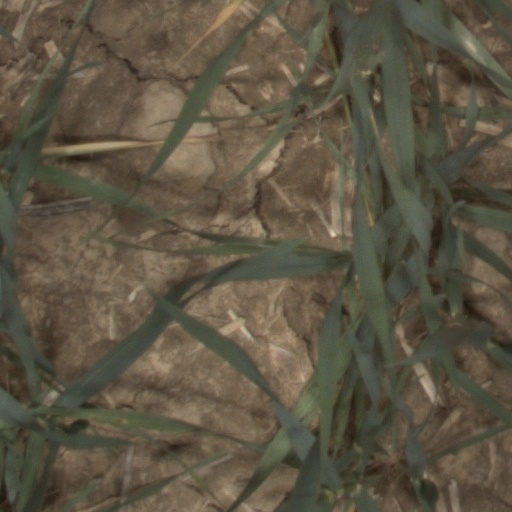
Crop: wheat